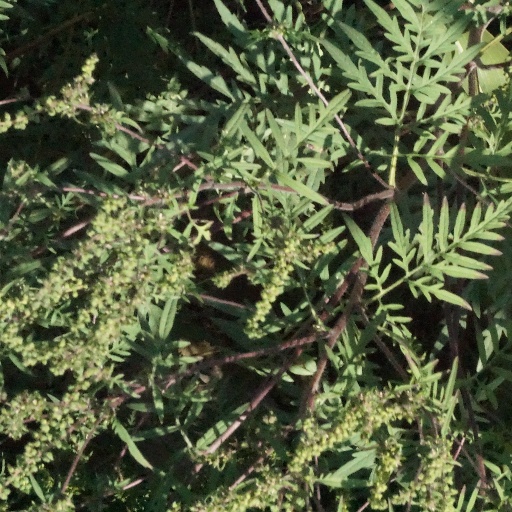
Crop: maize; corn